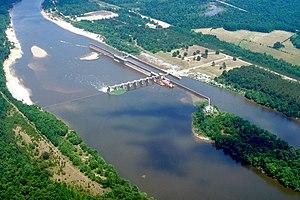
La rivière Tombigbee, appelée aussi à ses débuts rivière Chickasas, du nom des indiens riverains, est une rivière de l'Alabama et du Mississippi aux États-Unis.